History of Nintendo

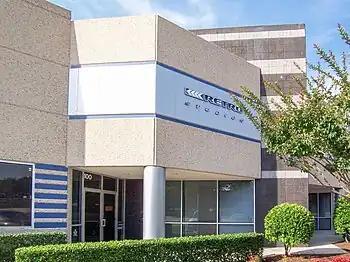

Hoping for games' content to be free from government oversight, Nintendo and Sega participated in the gaming industry's creation of the Entertainment Software Rating Board (ESRB), a private organization which creates age and content ratings for display on game packages in North America, and which lobbied Congress to only hold game publishers accountable for working with the ESRB—rather than Congress passing censorious legislation. Games like "Mortal Kombat" were given the "M" or "Mature" rating on their packaging, signifying to retail workers that those games should only be sold to those aged 18 or above. Nintendo then relaxed some of their censorship rules, allowing "Mortal Kombat II" (1993) to depict blood in its 1994 SNES port. "Night Trap" released for the Nintendo Switch in 2018.